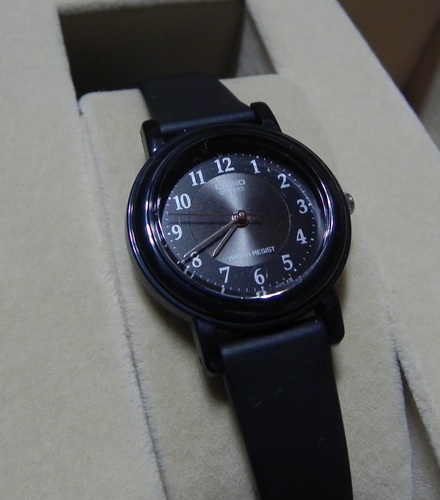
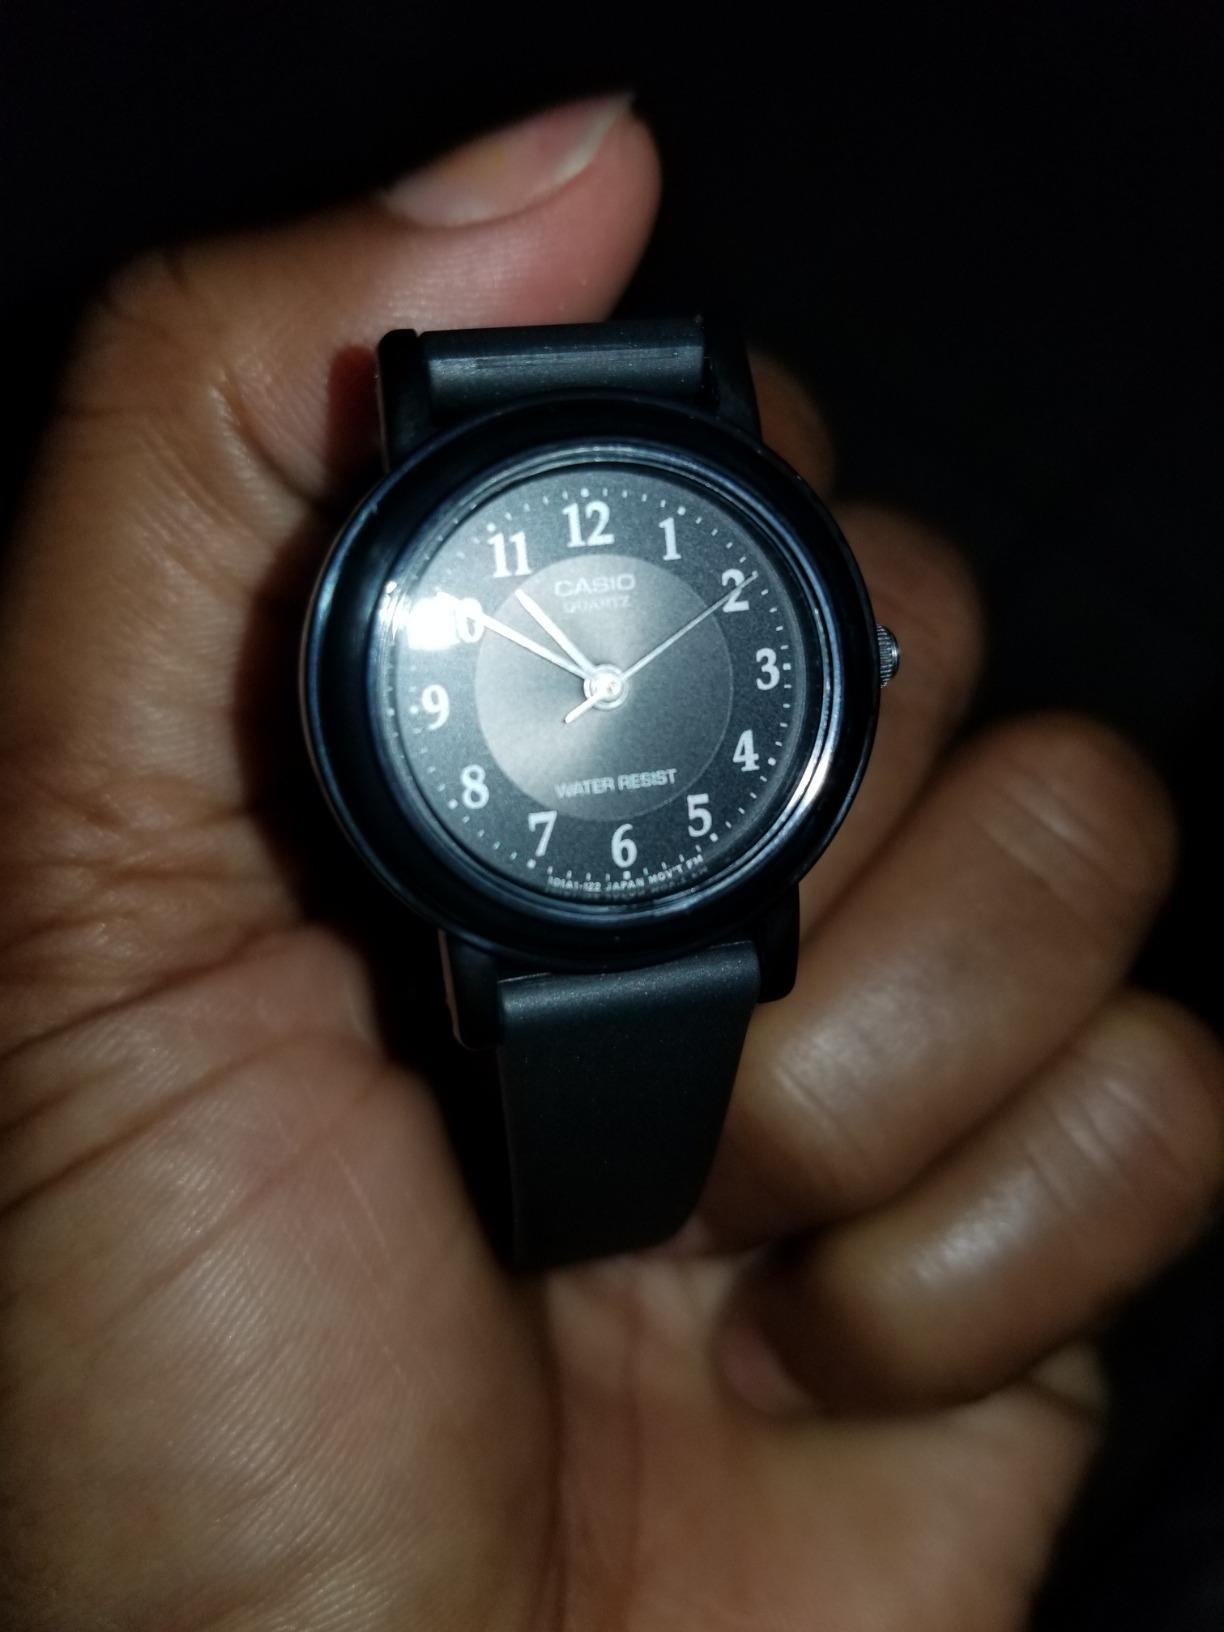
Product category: accessories_watch
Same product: yes